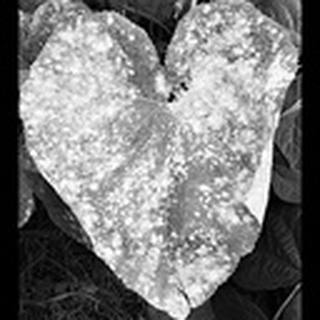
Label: cotton_powdery_mildew